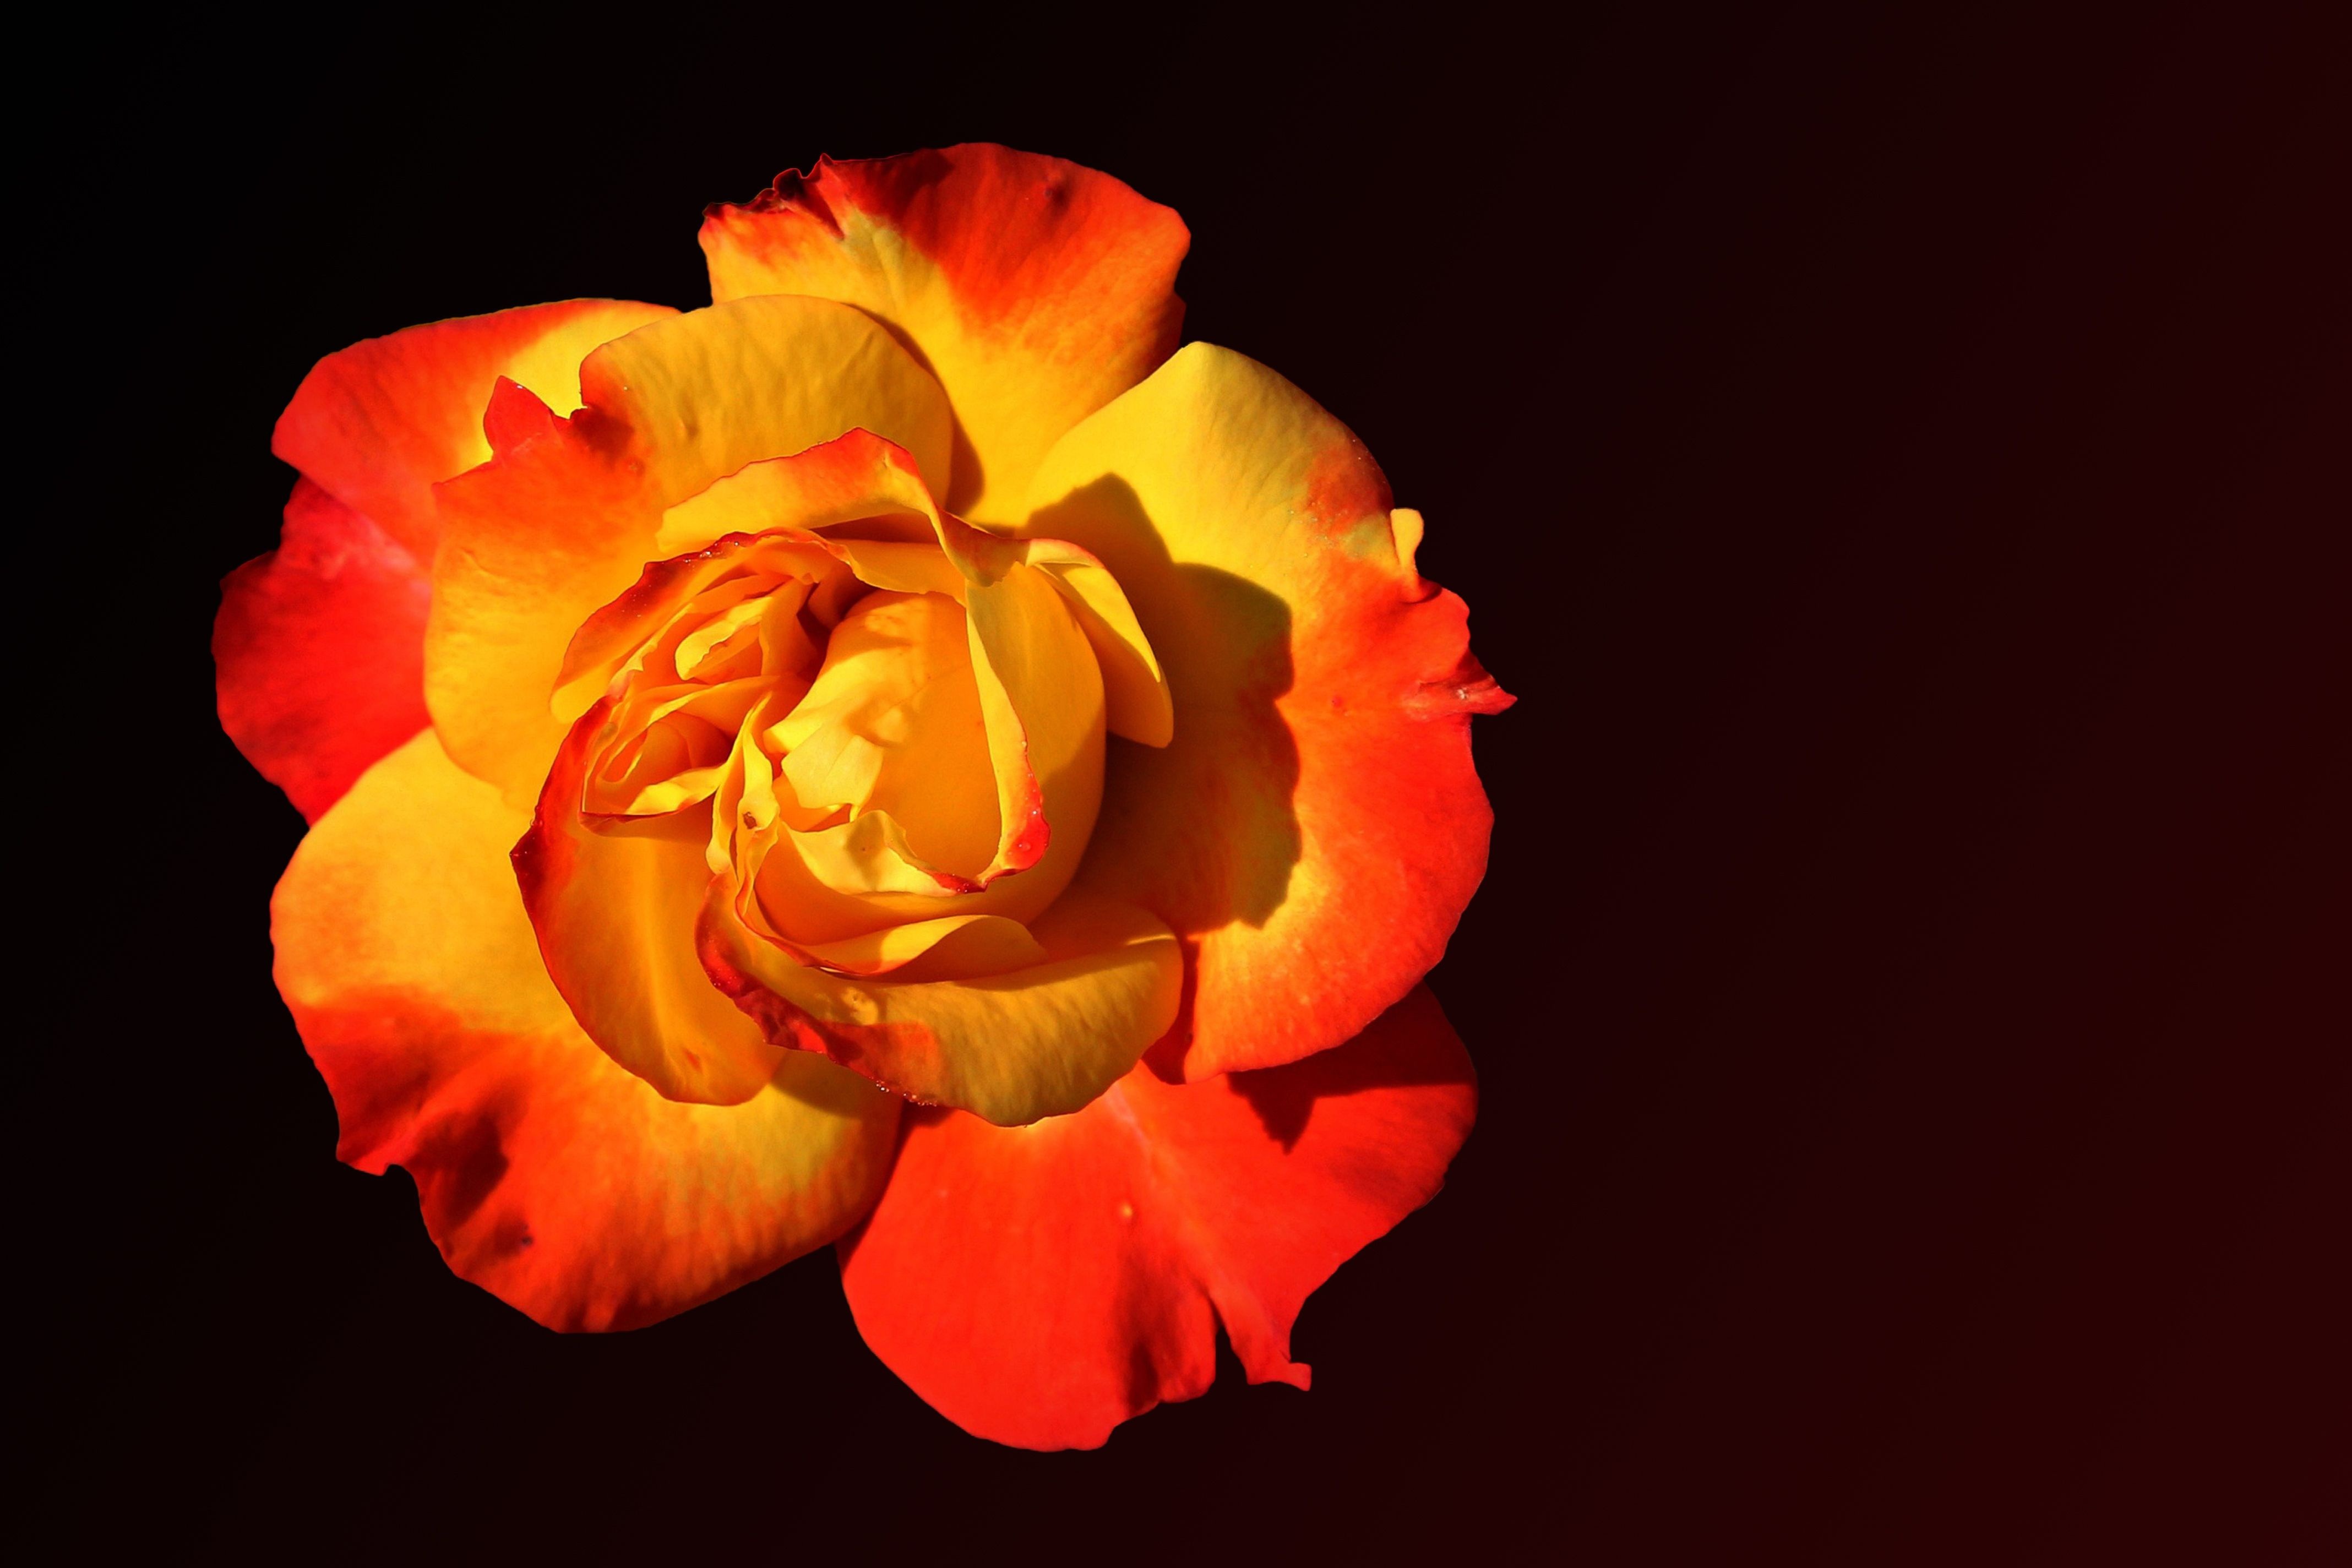
blossom, plant, photography, flower, petal, bloom, rose, red, color, yellow, flora, close up, floribunda, macro photography, blossomed, rose blooms, flowering plant, garden roses, rose family, red yellow, plant stem, land plant